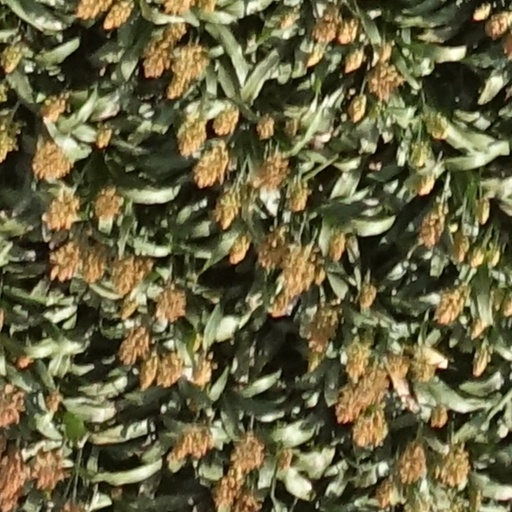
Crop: sorghum